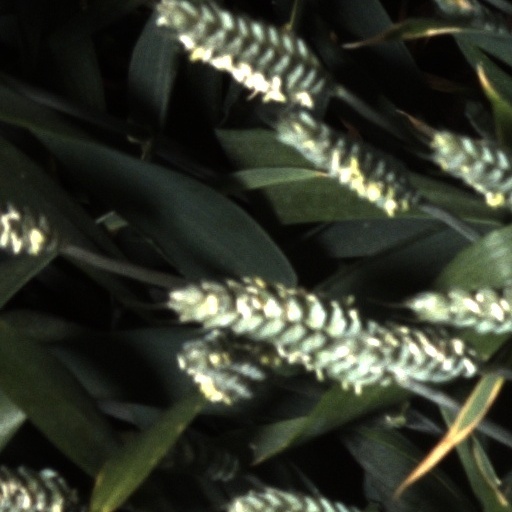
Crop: wheat